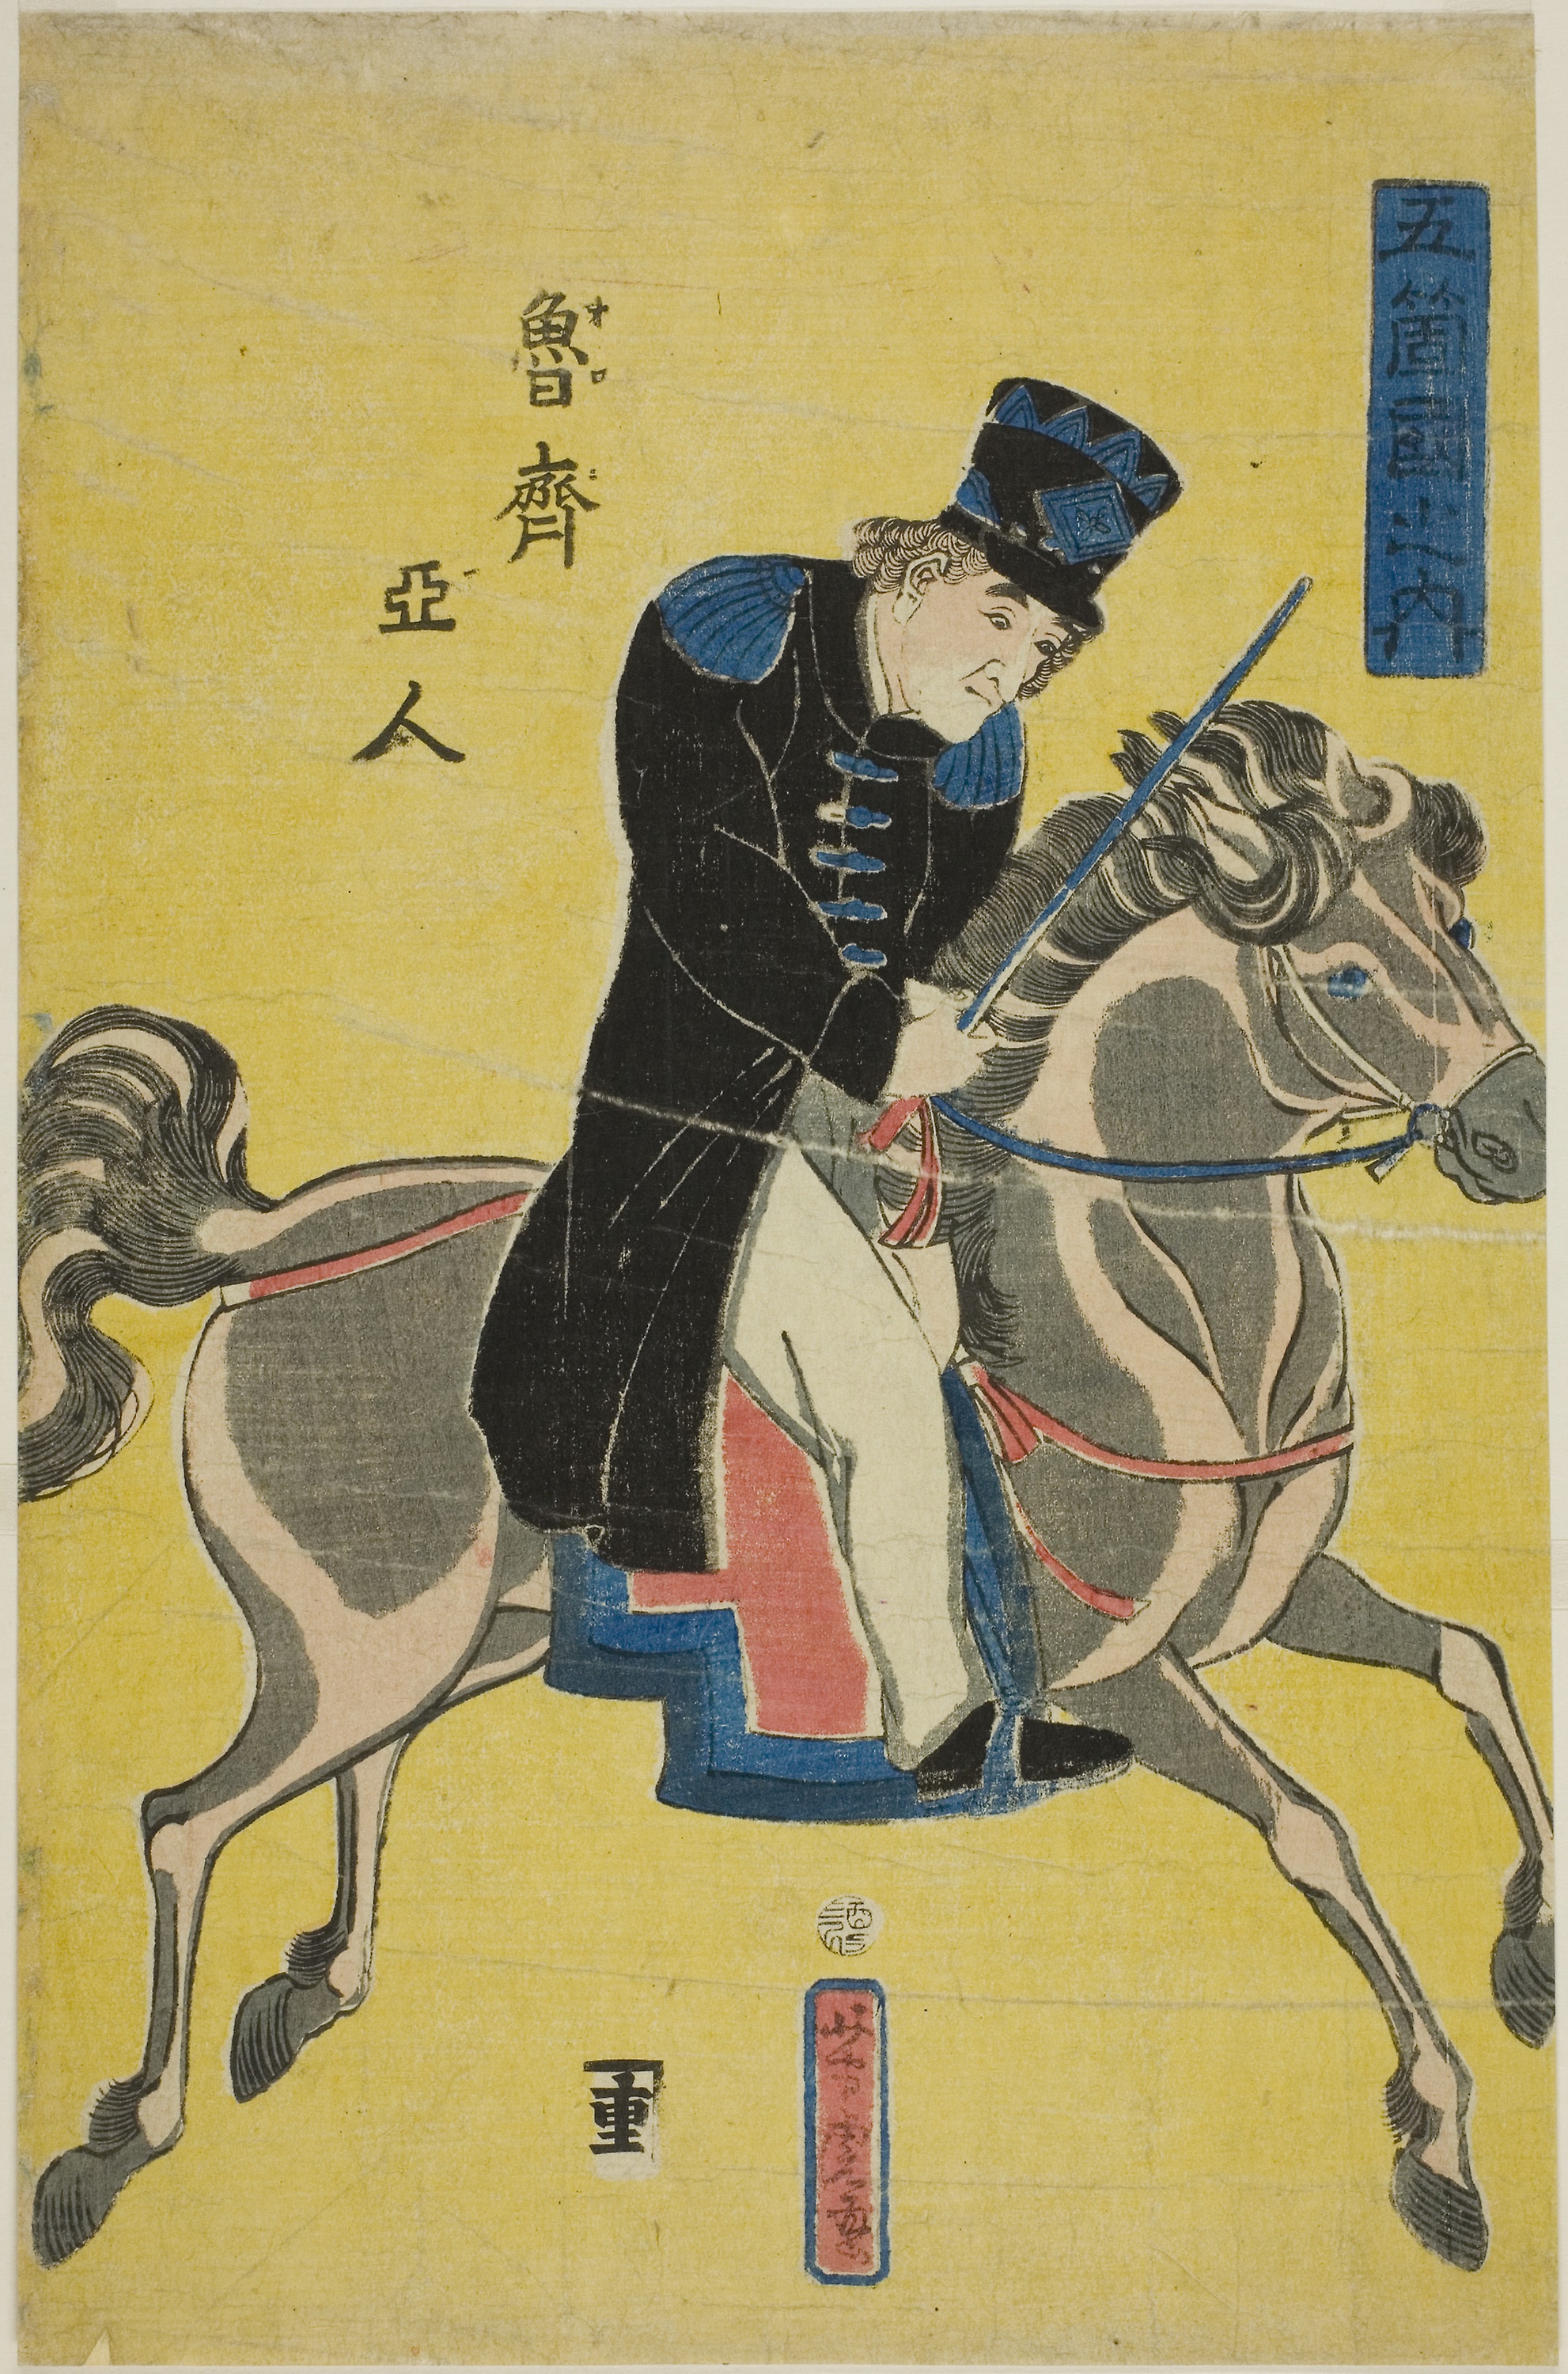
art, painting, horse trainer, illustration, recreation, dressage, rein